History of Mar del Plata

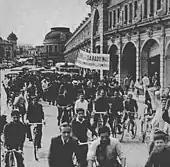
Workers of Mar del Plata during a march for the Saturday half-day holiday

But allegations of populism, corruption and mismanagement reached the point of no return. The "Revolución Libertadora", a combined military and civilian uprising, overthrew Perón on September 16, 1955. In Mar del Plata, as in other places of the country, the Navy supported the rebels and the Army remained loyal to the Government. The naval base outskirts and some points of the city were subjected to heavy shelling from the sea, before the loyalist forces could be dispersed. The action was carried out by the cruiser , a squadron of destroyers and the corvette ARA "Republica" (former ), the latter inside the port itself. Two fishing boats ("Miguel Angel" and "Corsario") evacuated non-essential personnel from the base, the latter running aground in the process.